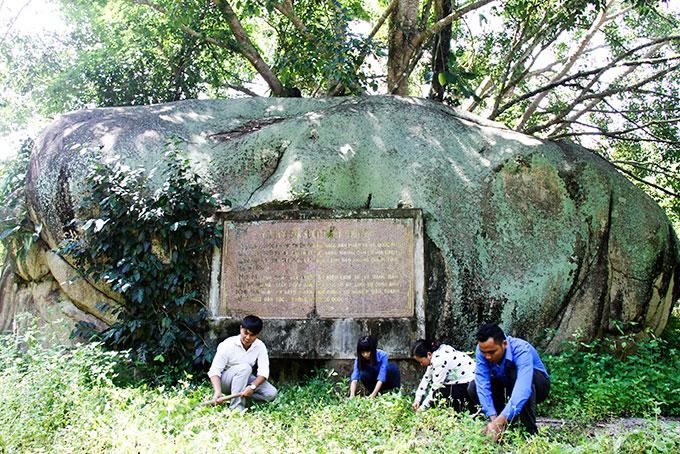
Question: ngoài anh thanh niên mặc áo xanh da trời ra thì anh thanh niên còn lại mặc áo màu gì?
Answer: màu trắng